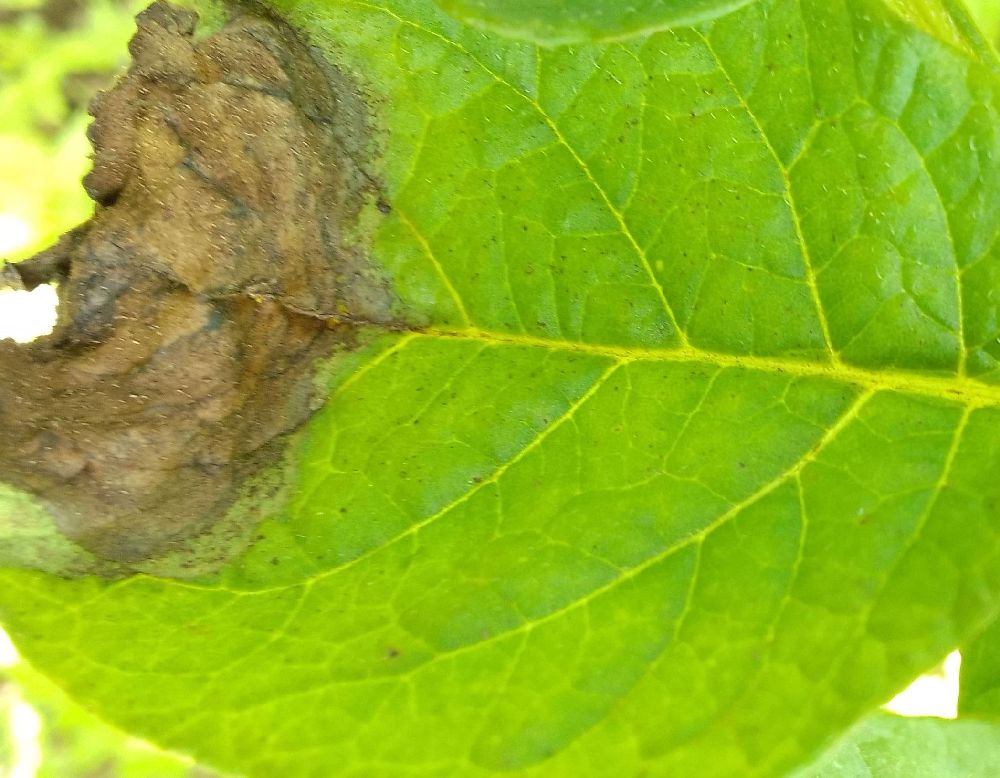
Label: Late blight